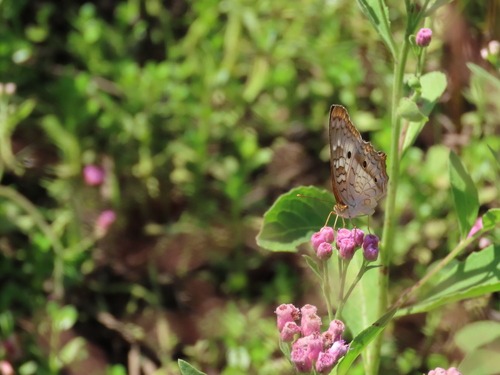
Scientific name: Anartia jatrophae
Common name: White peacock
Family: Nymphalidae
Order: Lepidoptera
Pollinator type: Primary pollinator
Habitat: Gardens, parks, and open areas
Geographic range: Southern United States to Argentina
Conservation status: Least Concern